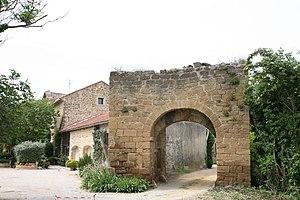
Entrée de l'ancien Travaillan (commune de Vaucluse)
Cet article recense les monuments historiques du département de Vaucluse, en France.
Travaillan est une commune française située dans le département de Vaucluse, en région Provence-Alpes-Côte d'Azur.